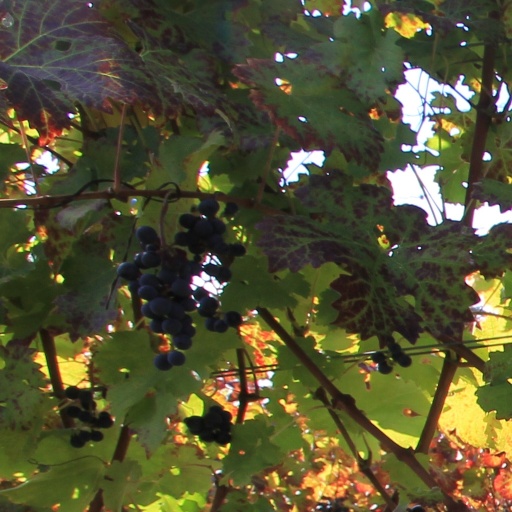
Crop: grape